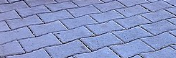
Surface type: paving stones